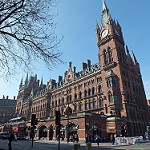
Label: buildings